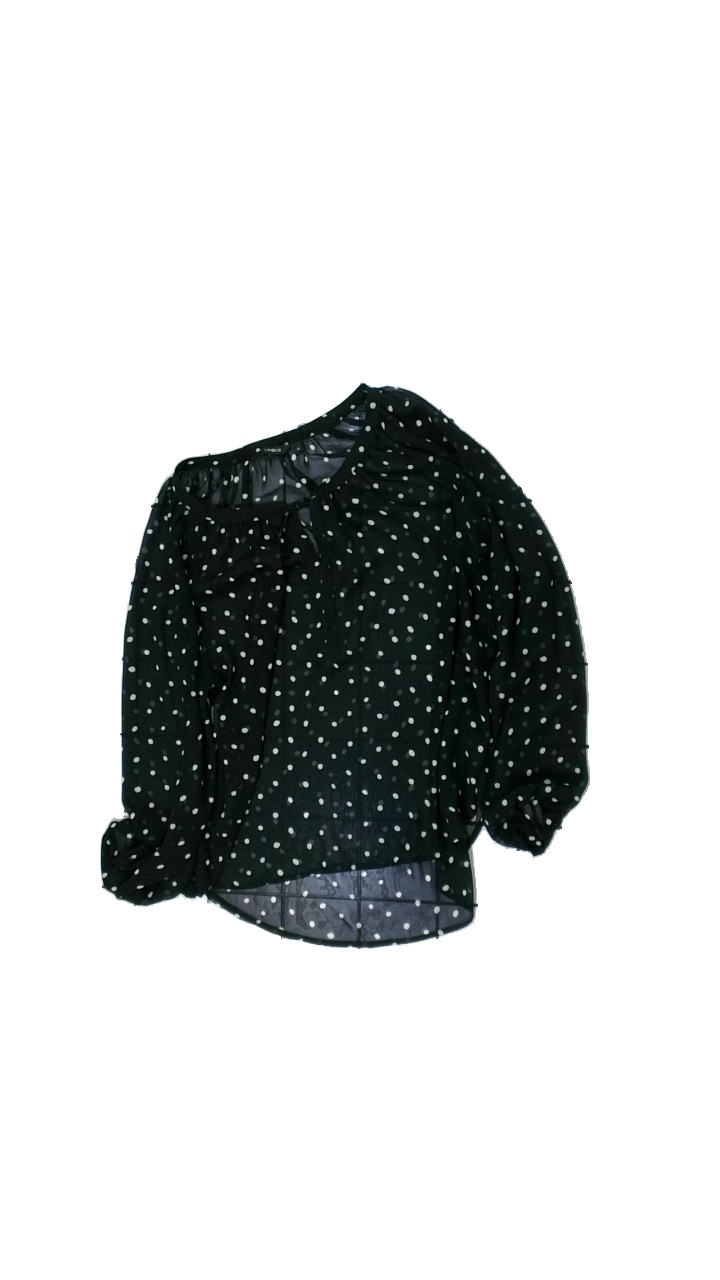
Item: Blouse (Ladies)
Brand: Lindex
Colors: Black, White
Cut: Regular, C-collar
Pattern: Dots
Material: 100% polyester
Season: All
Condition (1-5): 3
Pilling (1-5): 5
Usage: Export
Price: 50-100